Hercule Poirot's Christmas

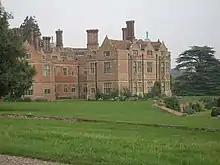
Chilham Castle was used as Gorston Hall.

The story was adapted for television in 1994 in a special episode of "Agatha Christie's Poirot" starring David Suchet as Hercule Poirot, first aired (in the UK) on 25 December 1994. The adaptation is generally faithful to the novel, although some characters have been left out. Chief Constable Colonel Johnson, who features in the novel, is replaced in the television adaptation by regular Poirot character Chief Inspector Japp. Stephen Farr is also missing, and his romantic interest in Pilar is given to Harry. Sugden's mother in this adaptation comes from South Africa. Hilda and David Lee do not appear in the adaptation. The exterior scenes were filmed in Chilham, Kent and Chilham Castle was used as Gorston Hall. A small backstory is given explaining Poirot's reluctance to go, due to the fact that he stays at home at Christmas and prefers central heating. But his radiator has given out and the attendants at Whitehaven Mansions won't repair it until after Christmas. Before he leaves, he asked Simeon Lee if they have central heating.